List of UK Jazz & Blues Albums Chart number ones of 1994

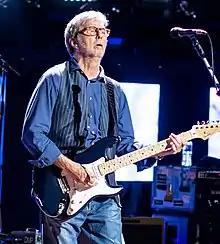
Eric Clapton's "From the Cradle" was the longest-running UK Jazz & Blues Albums Chart number one of 1994, spending seven weeks atop the chart.

The UK Jazz & Blues Albums Chart is a record chart which ranks the best-selling jazz and blues albums in the United Kingdom. Compiled and published by the Official Charts Company, the data is based on each album's weekly physical sales, digital downloads and streams. In 1994, 29 charts were published with 11 albums at number one. The first number-one album of the year was "" by Paul Rodgers, which spent the first two weeks of 1994 atop the chart. The last number-one of the year was the Louis Armstrong compilation "We Have All the Time in the World", which was number one for ten straight weeks.